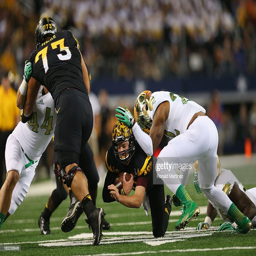
# is tackled by # .